Forsterite

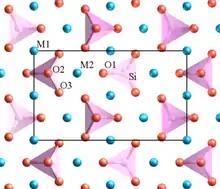
Fig. 1: The atomic scale structure of forsterite looking along the "a" axis. Oxygen is shown in red, silicon in pink, and Mg in blue. A projection of the unit cell is shown by the black rectangle.

Pure forsterite is composed of magnesium, oxygen and silicon. The chemical formula is MgSiO. Forsterite, fayalite (FeSiO) and tephroite (MnSiO) are the end-members of the olivine solid solution series; other elements such as Ni and Ca substitute for Fe and Mg in olivine, but only in minor proportions in natural occurrences. Other minerals such as monticellite (CaMgSiO), an uncommon calcium-rich mineral, share the olivine structure, but solid solution between olivine and these other minerals is limited. Monticellite is found in contact metamorphosed dolomites.